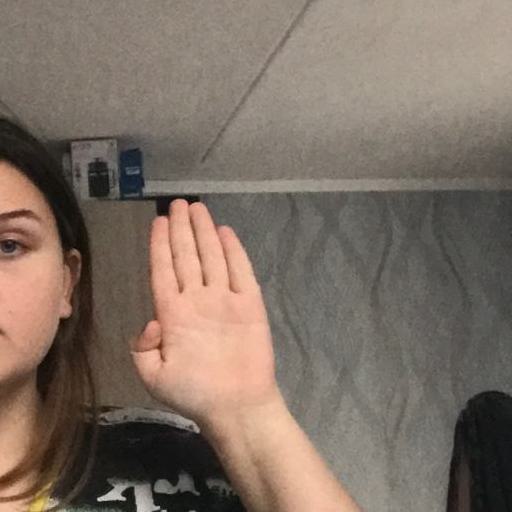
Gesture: stop